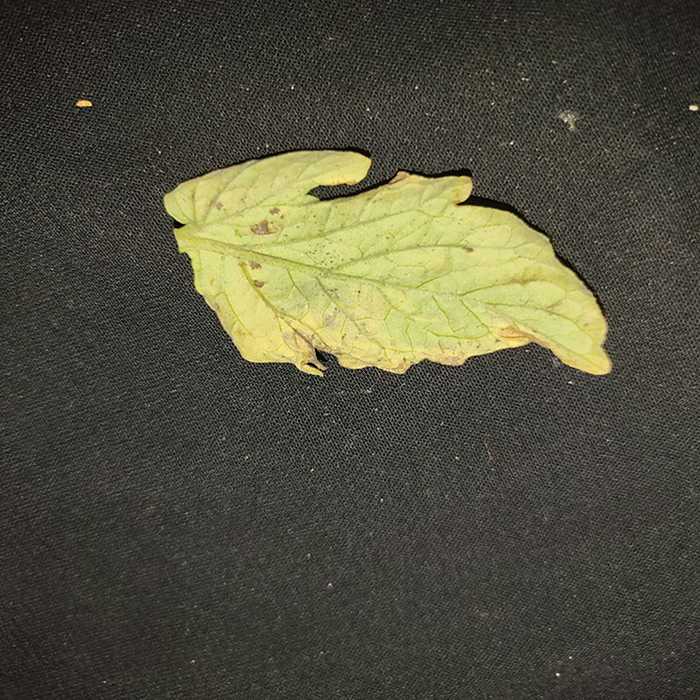
Plant: Tomato
Label: Tomato Bacterial spot